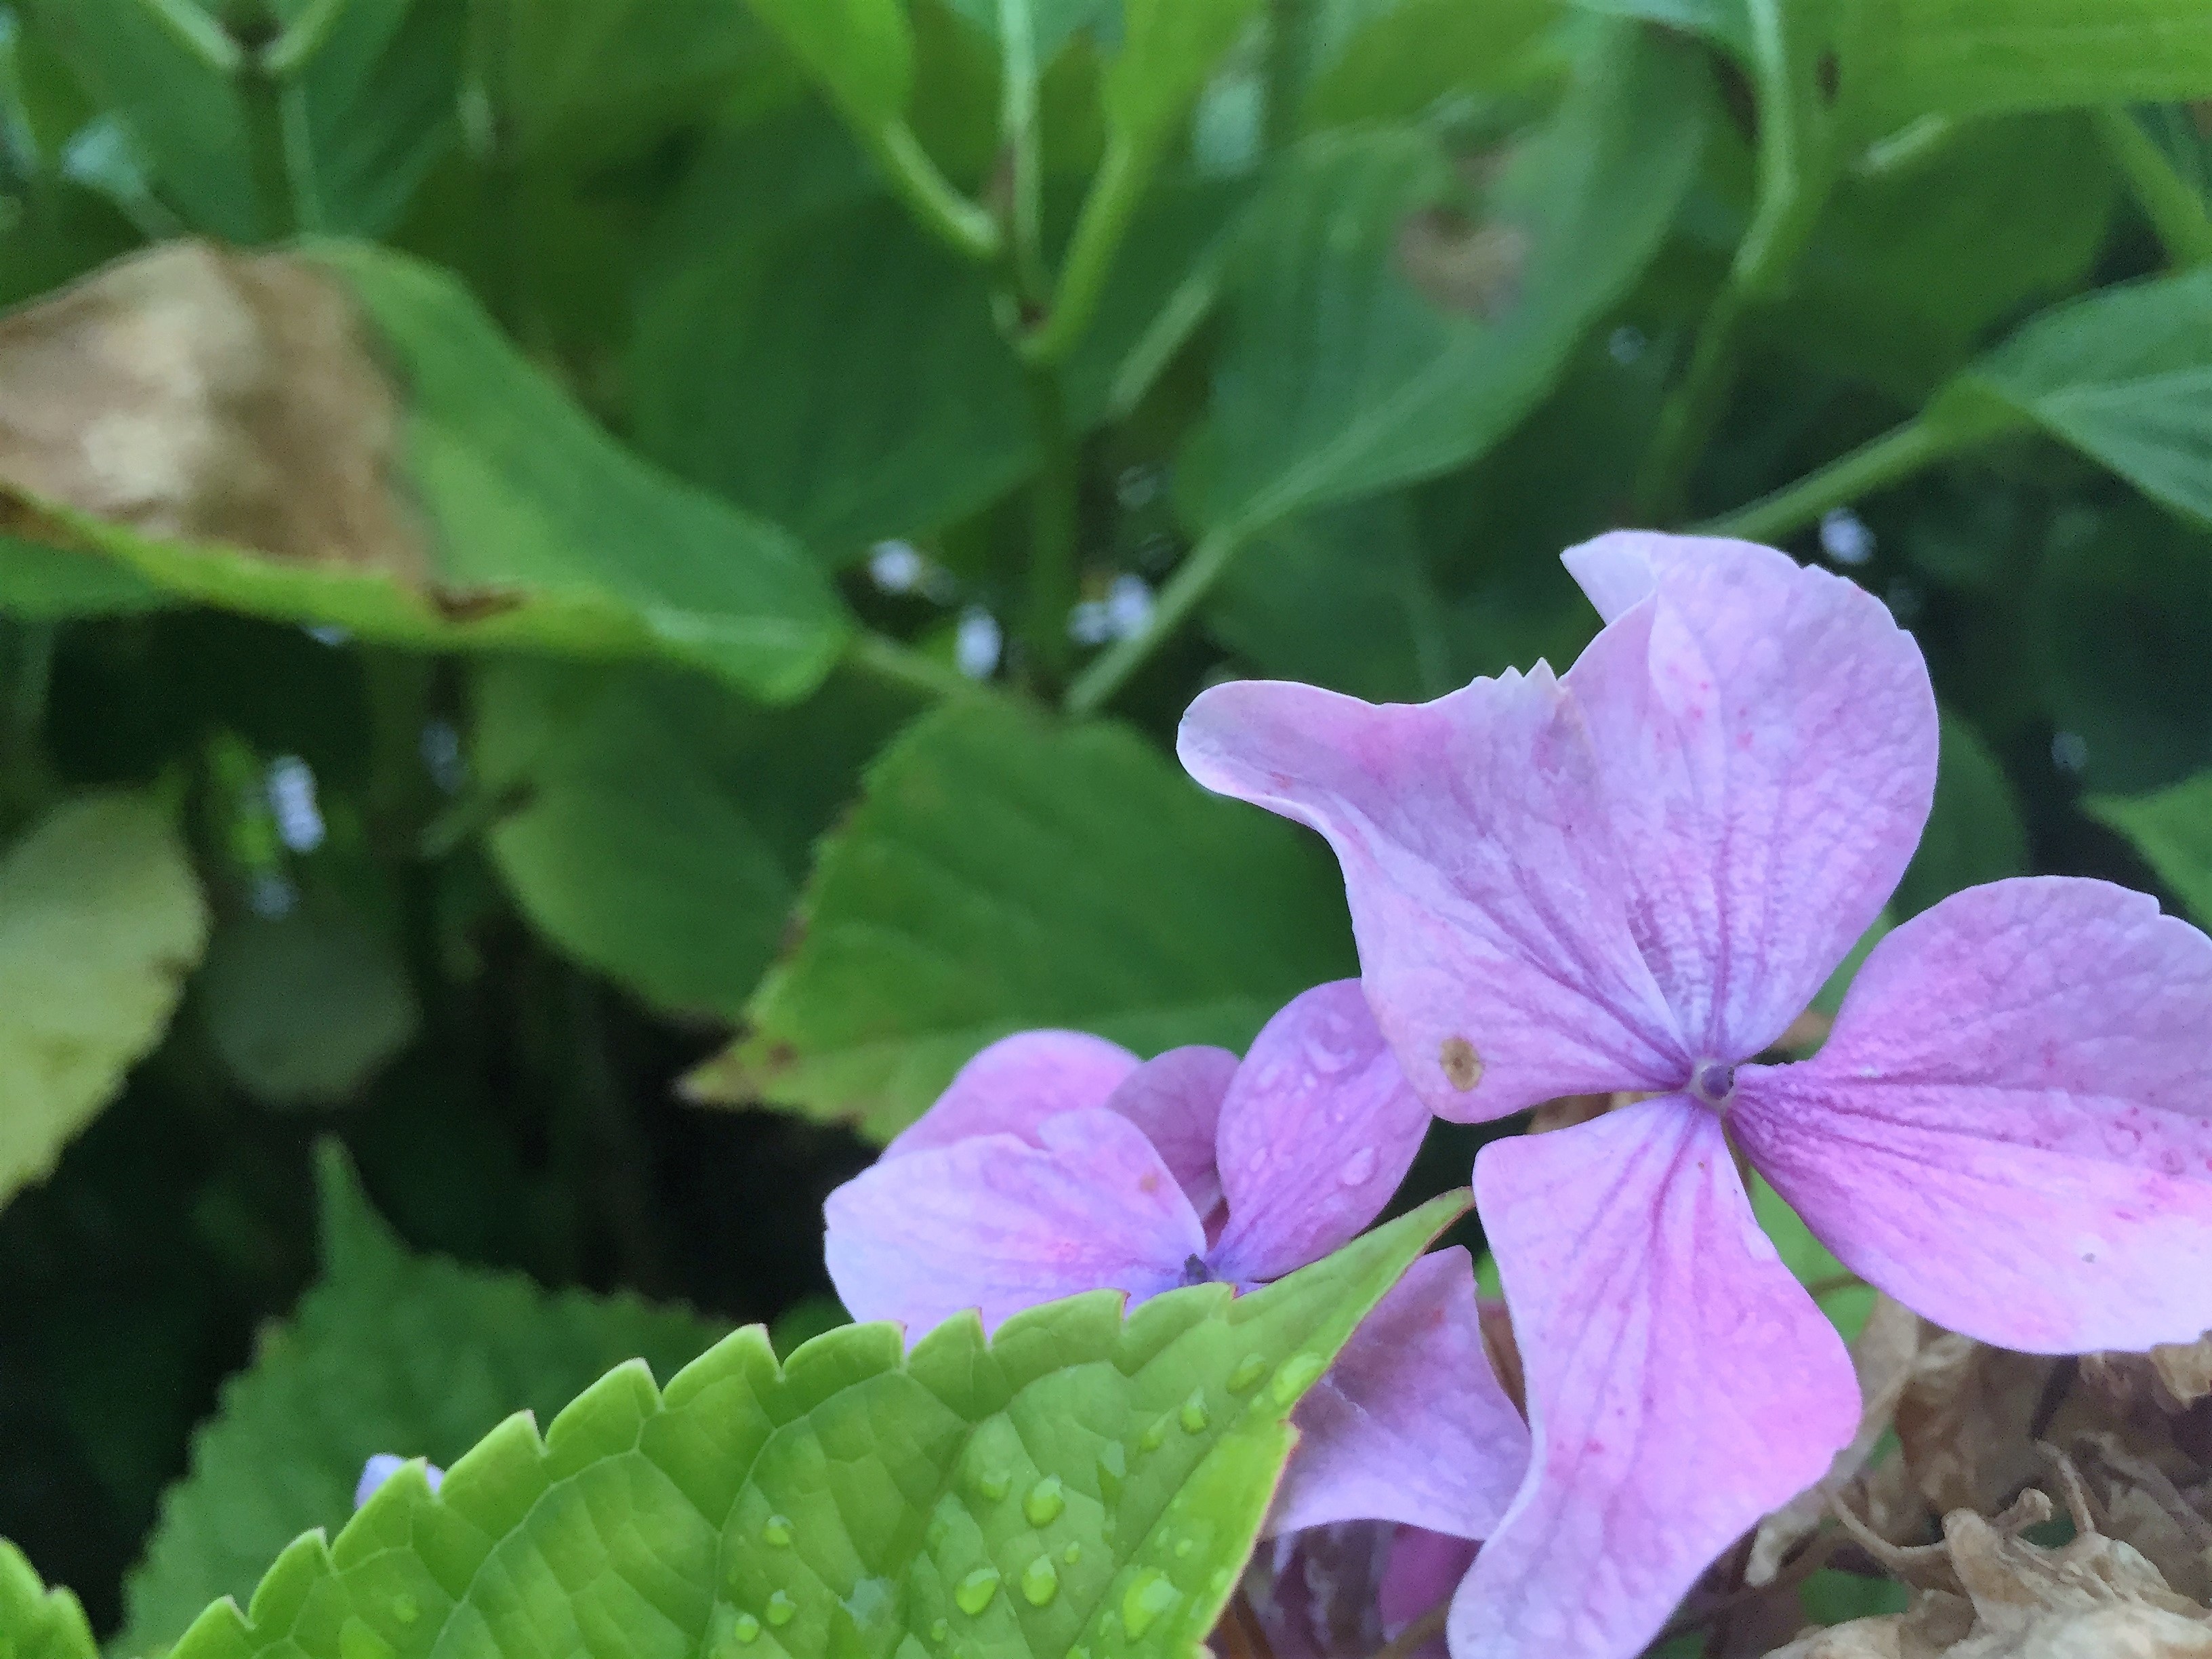
plant, leaf, flower, petal, botany, flora, wildflower, macro photography, flowering plant, annual plant, land plant